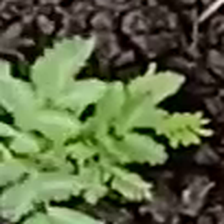
Weed species: Dwarf_cassia_(Chamaecrista pumila)